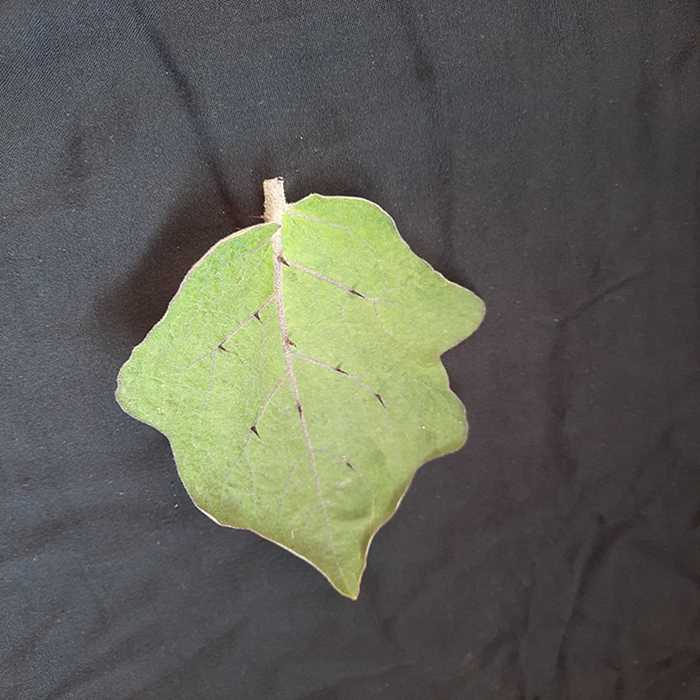
Plant: Eggplant
Label: Eggplant fresh leaf